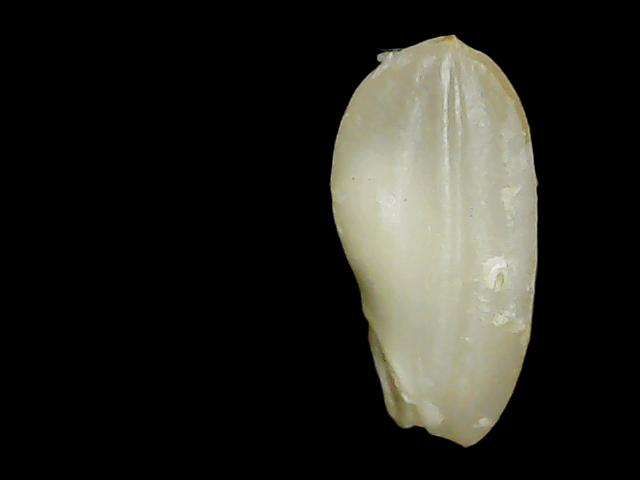
Rice variety: Binadhan10